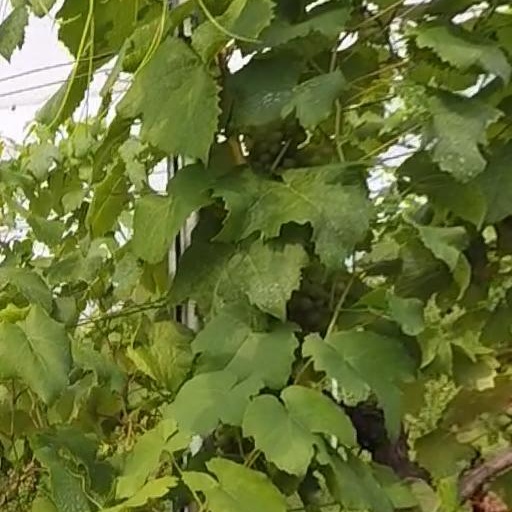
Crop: grape